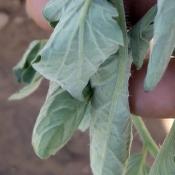
Crop: Tomato
Condition: bacterial-floundering-d